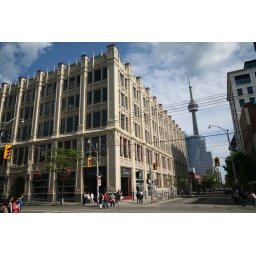
City TV building with CN tower in background